Territorial claims in the Arctic

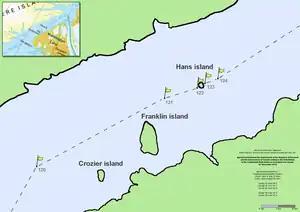
Map of part of Kennedy Channel, with the formerly disputed island

Hans Island is situated in the Nares Strait, a waterway that runs between Ellesmere Island (the northernmost part of Nunavut, Canada) and Greenland. The small uninhabited island, sized , was named for Greenlandic Arctic traveller Hans Hendrik.